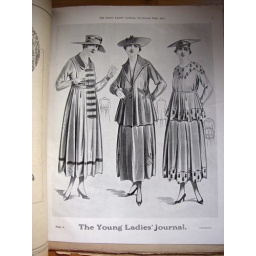
One of the fashion plates in the magazine. I think maybe they are black and white because of wartime austerity.